Tower Hill Memorial

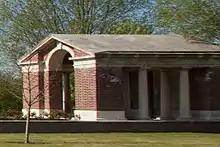
A shelter building at Hooge Crater Cemetery, which Lutyens also designed for the IWGC, has been compared to the Mercantile Marine Memorial.

The IWGC sought advice on the form of the memorial from the seafarers' unions, who consistently requested a memorial in the form of a home for aged seamen or similar, but the commission was set against functional memorials in the belief that they became associated more with their function than with commemoration. It rejected the request, overruling its own advisory committee in doing so, on the grounds that its charter did not allow it to fund the ongoing costs of an institution. It insisted that merchant seamen would be commemorated on a monument.